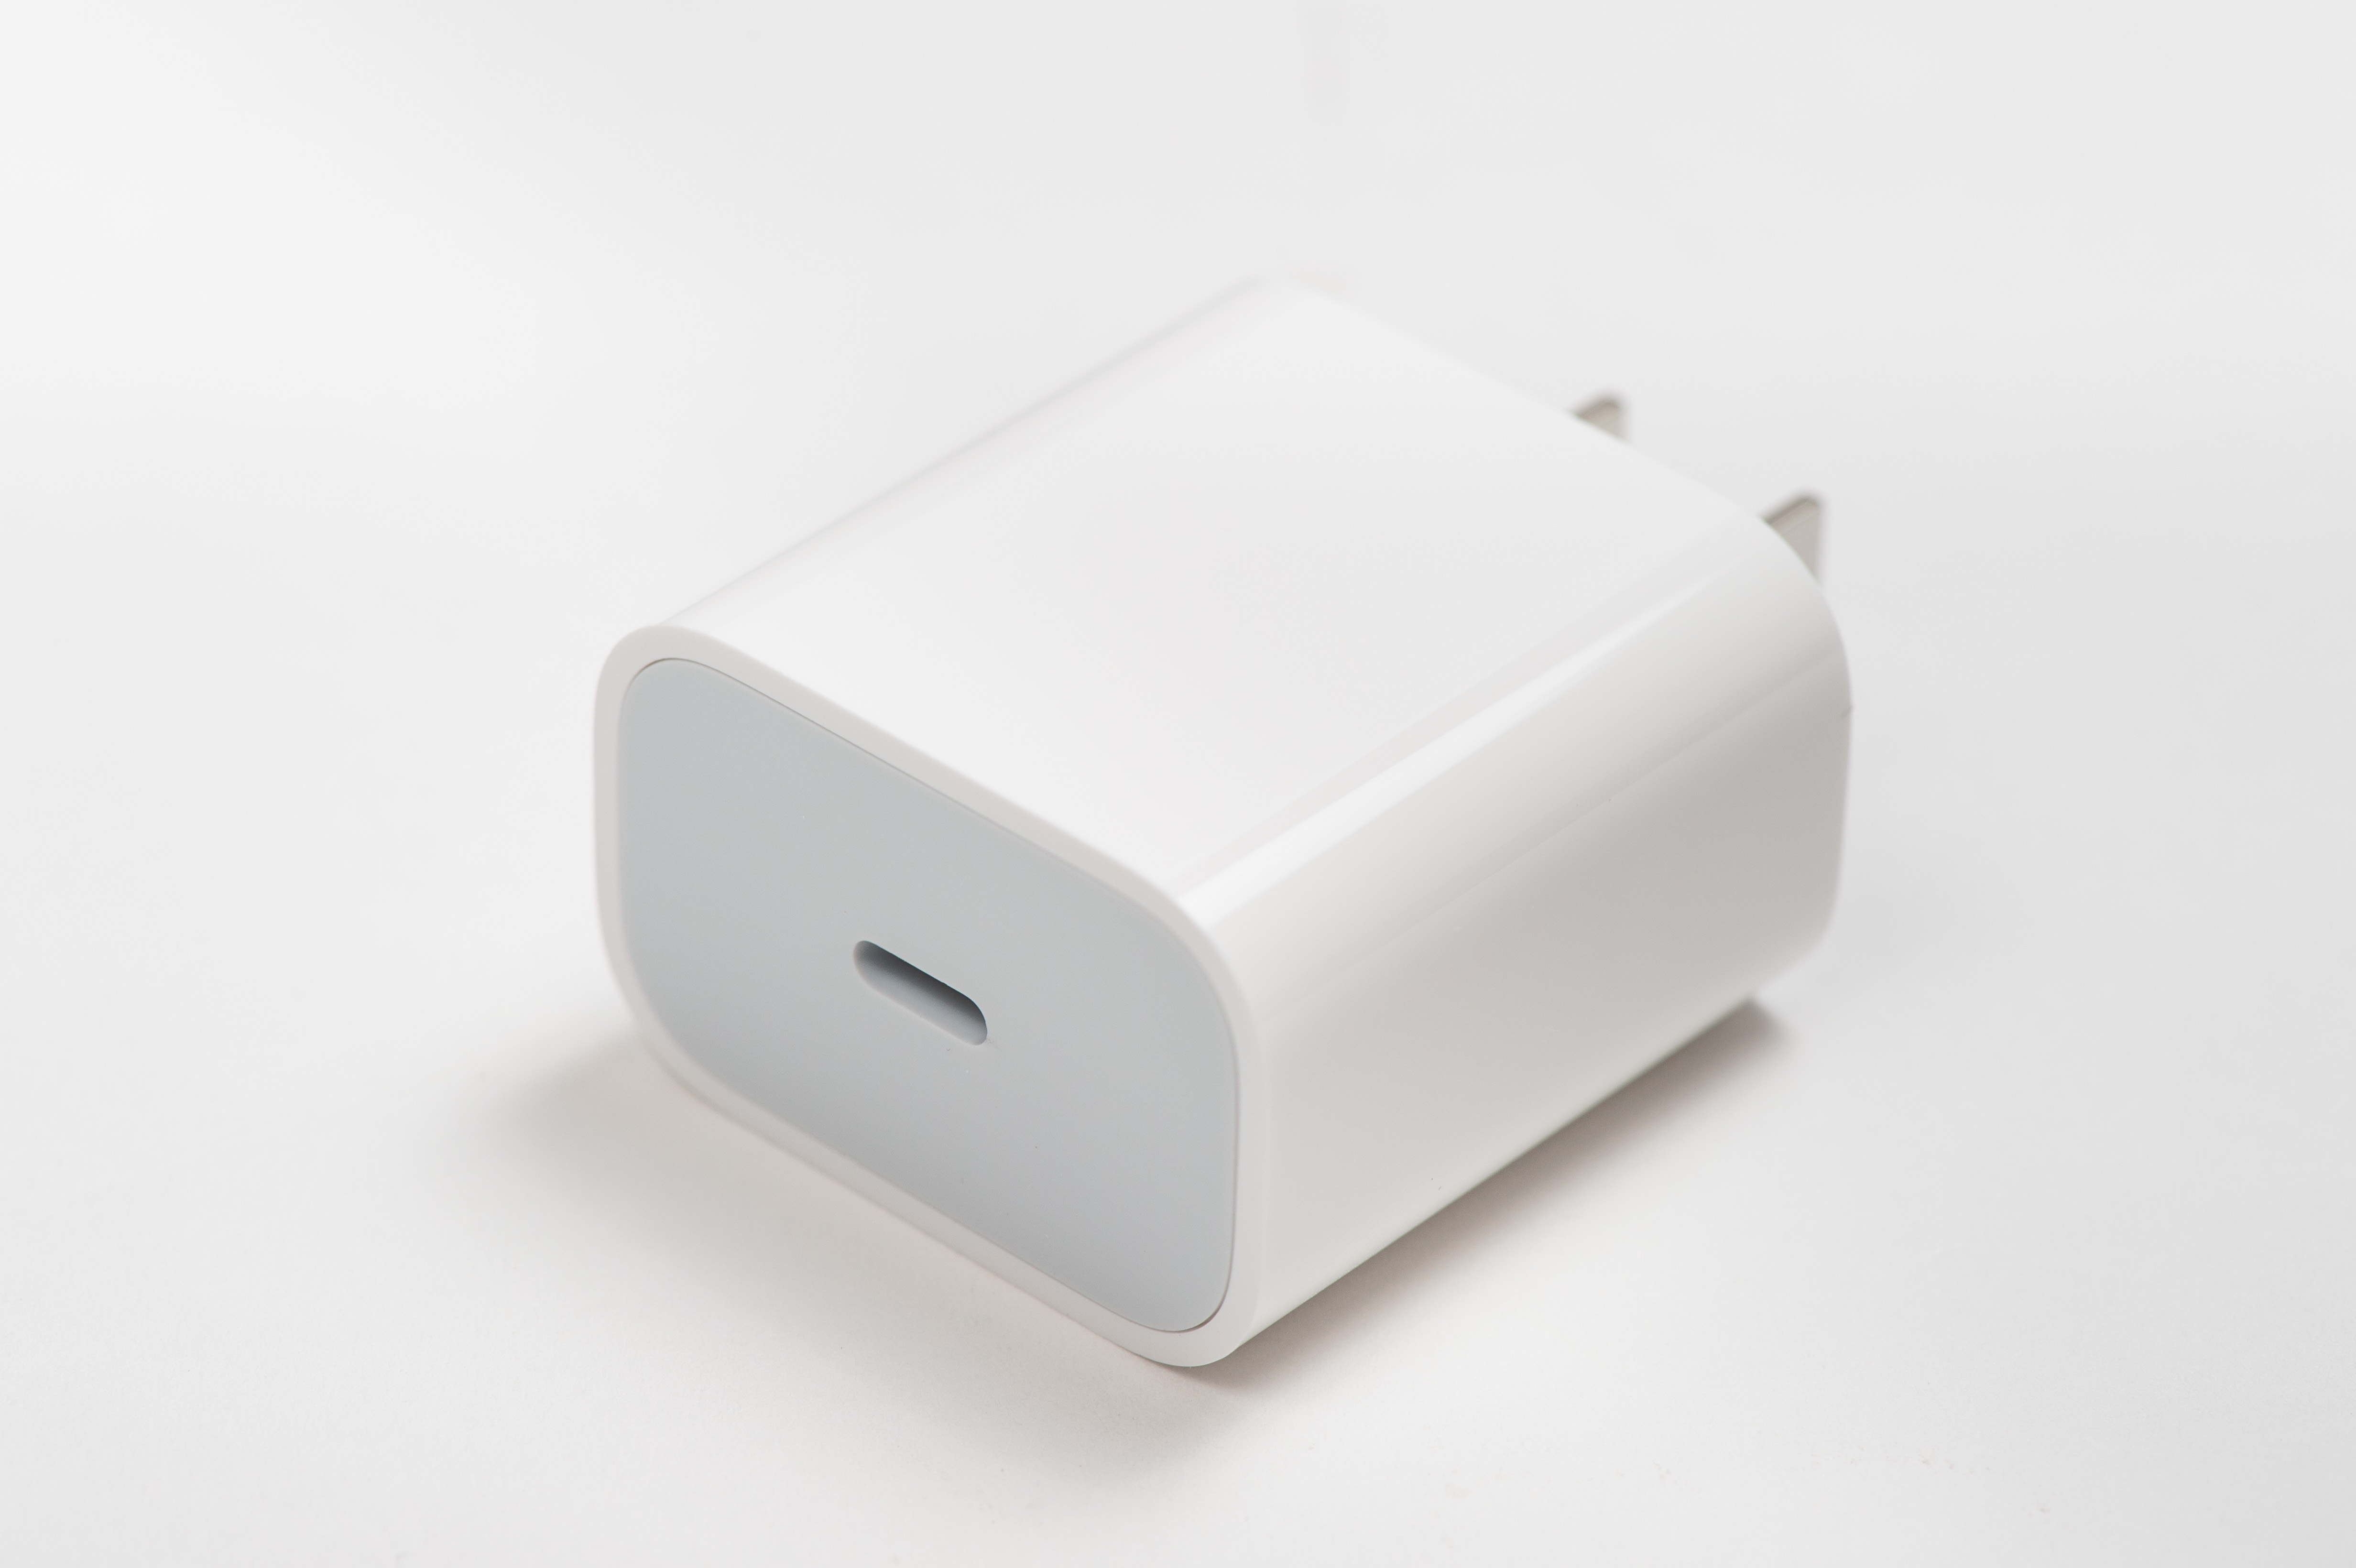
electronic, digital, white, electronic device, technology, electronics, ac adapter, adapter, electronics accessory, gadget, computer component